1981–82 European Cup

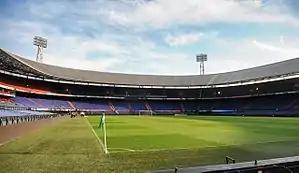
De Kuip in Rotterdam hosted the final.

The 1981–82 European Cup was the 27th season of the European Cup, UEFA's premier club football competition. The tournament was won for the only time by Aston Villa in the final against Bayern Munich. It was the sixth consecutive year that an English club won the competition. Liverpool, the defending champions, were eliminated by CSKA Sofia in the quarter-finals.